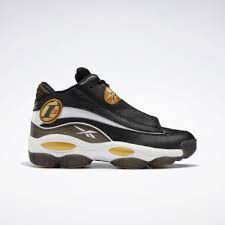
Label: Sneaker